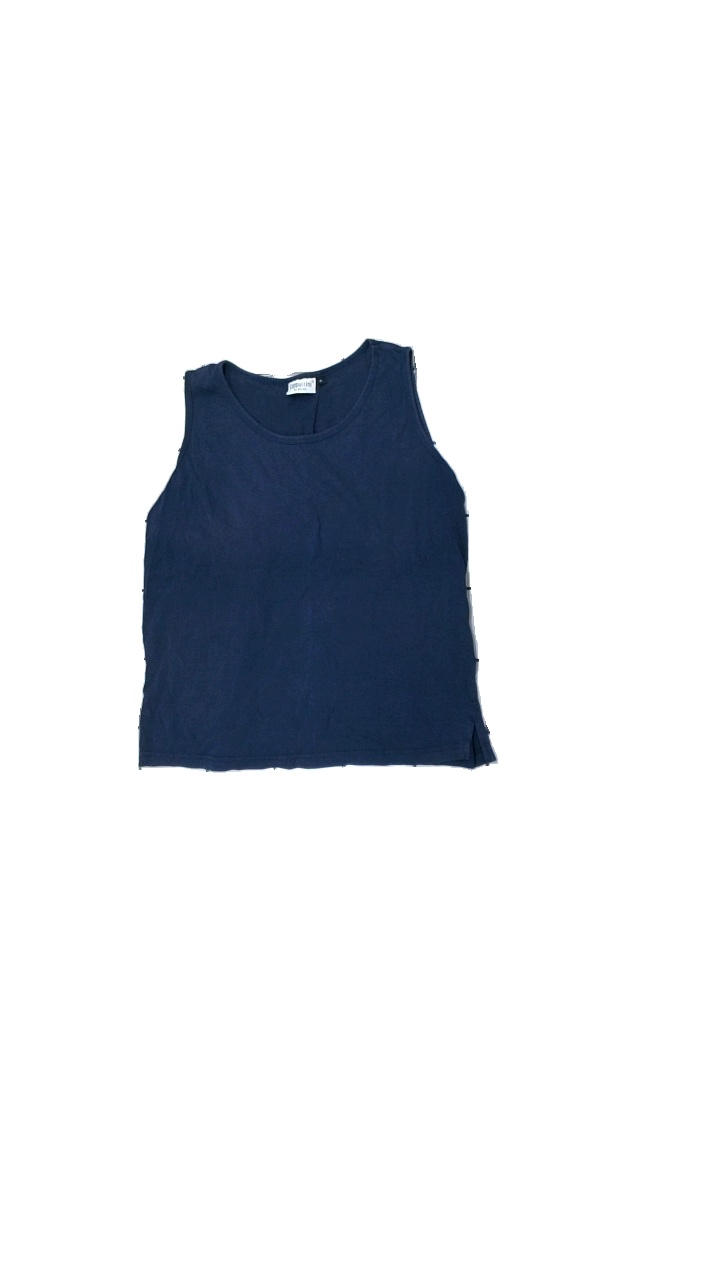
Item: Tank Top (Ladies)
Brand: Cappuchini
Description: blått linne
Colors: Blue
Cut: C-collar
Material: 100% bomull
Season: All
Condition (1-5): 1
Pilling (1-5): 2
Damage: blekt färg
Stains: Major
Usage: Export
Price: <50